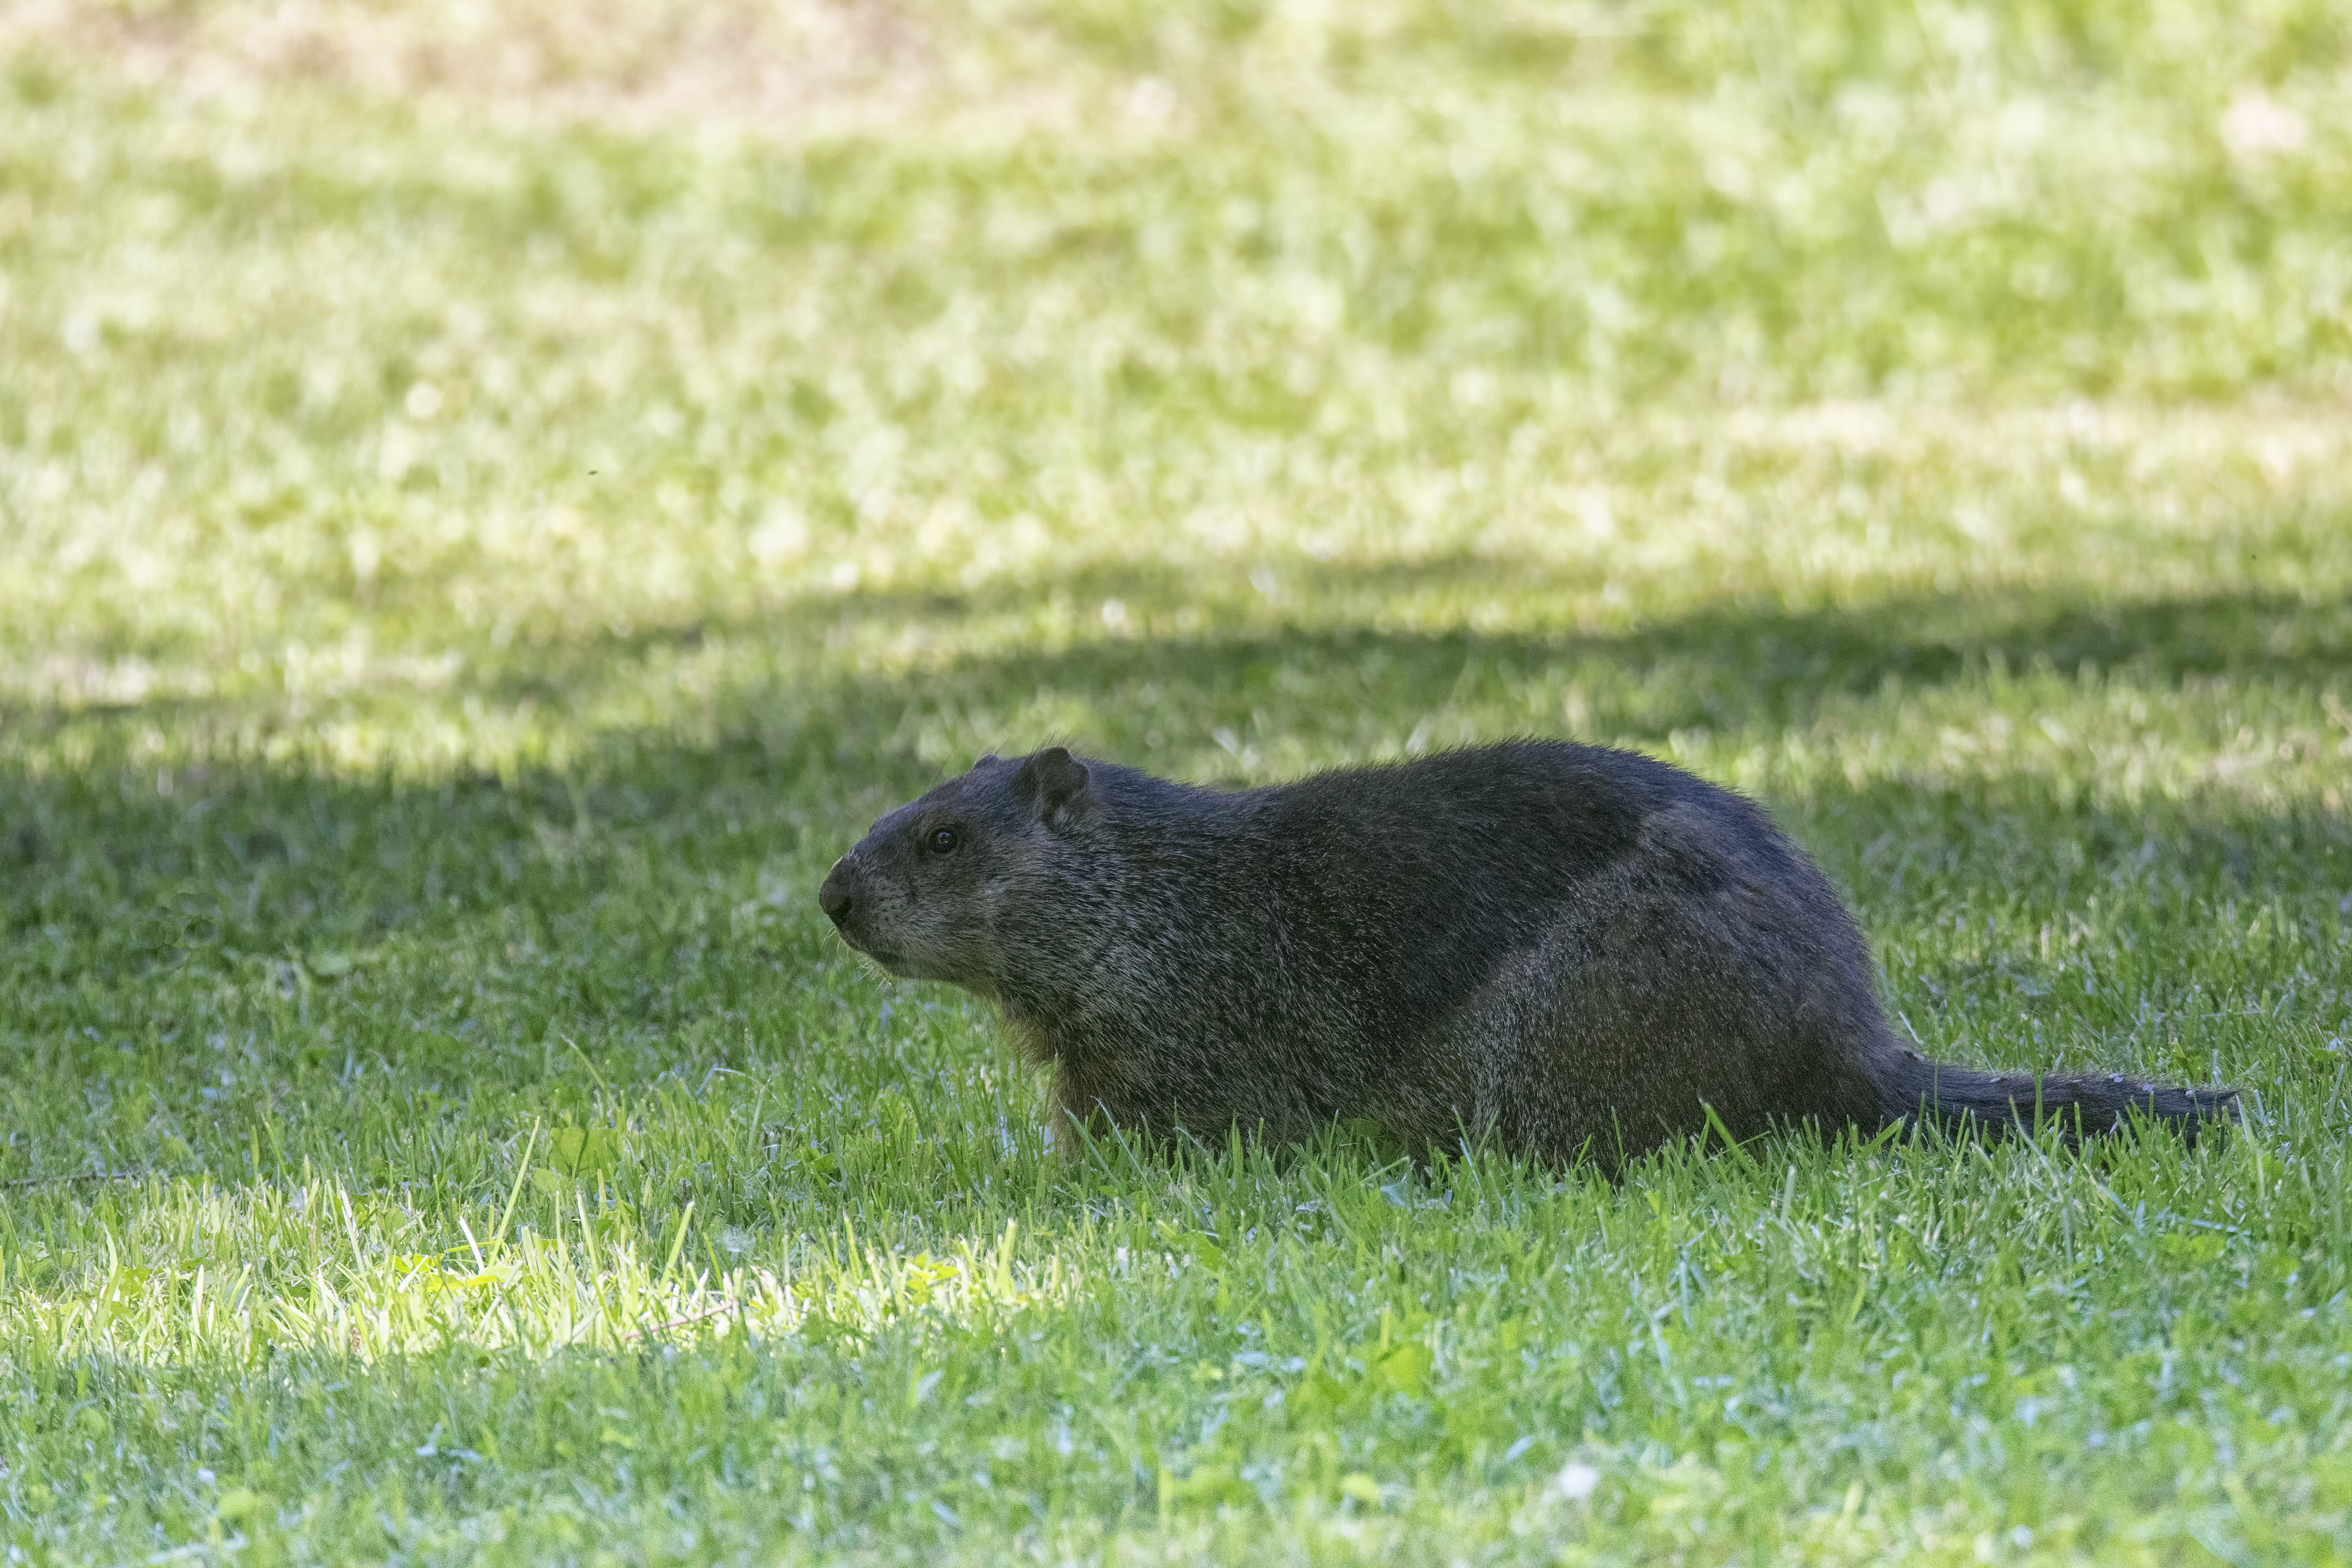
grass, wildlife, mammal, squirrel, rodent, fauna, whiskers, canada, grassland, vertebrate, quebec, sherbrooke, marmotte, marmot